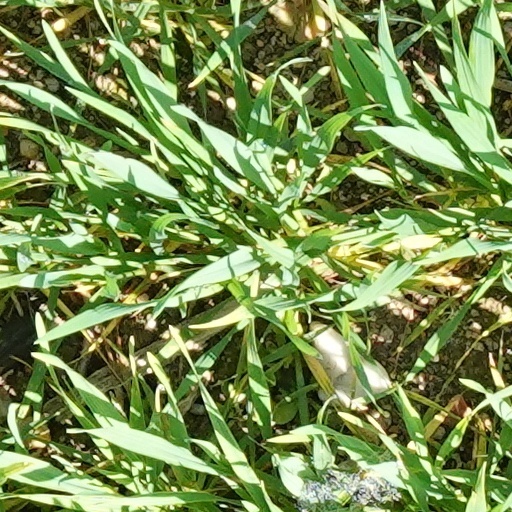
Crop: wheat